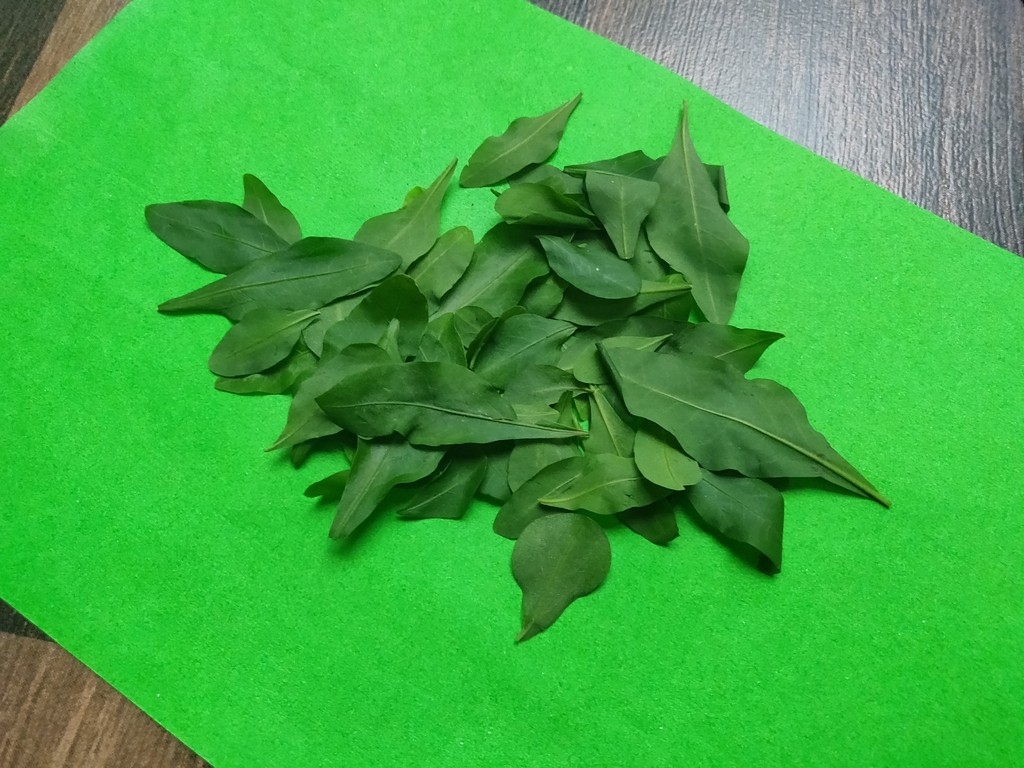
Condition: Healthy
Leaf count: multiple
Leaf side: unknown